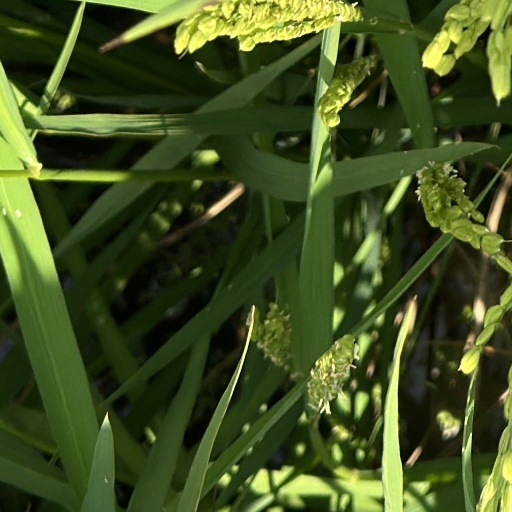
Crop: rice